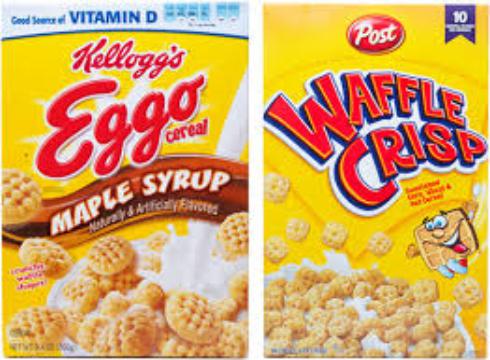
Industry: Food